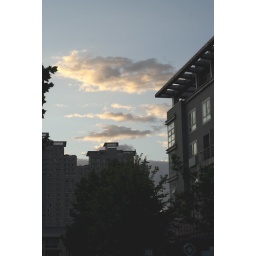
Clouds on blue sky in Beijing